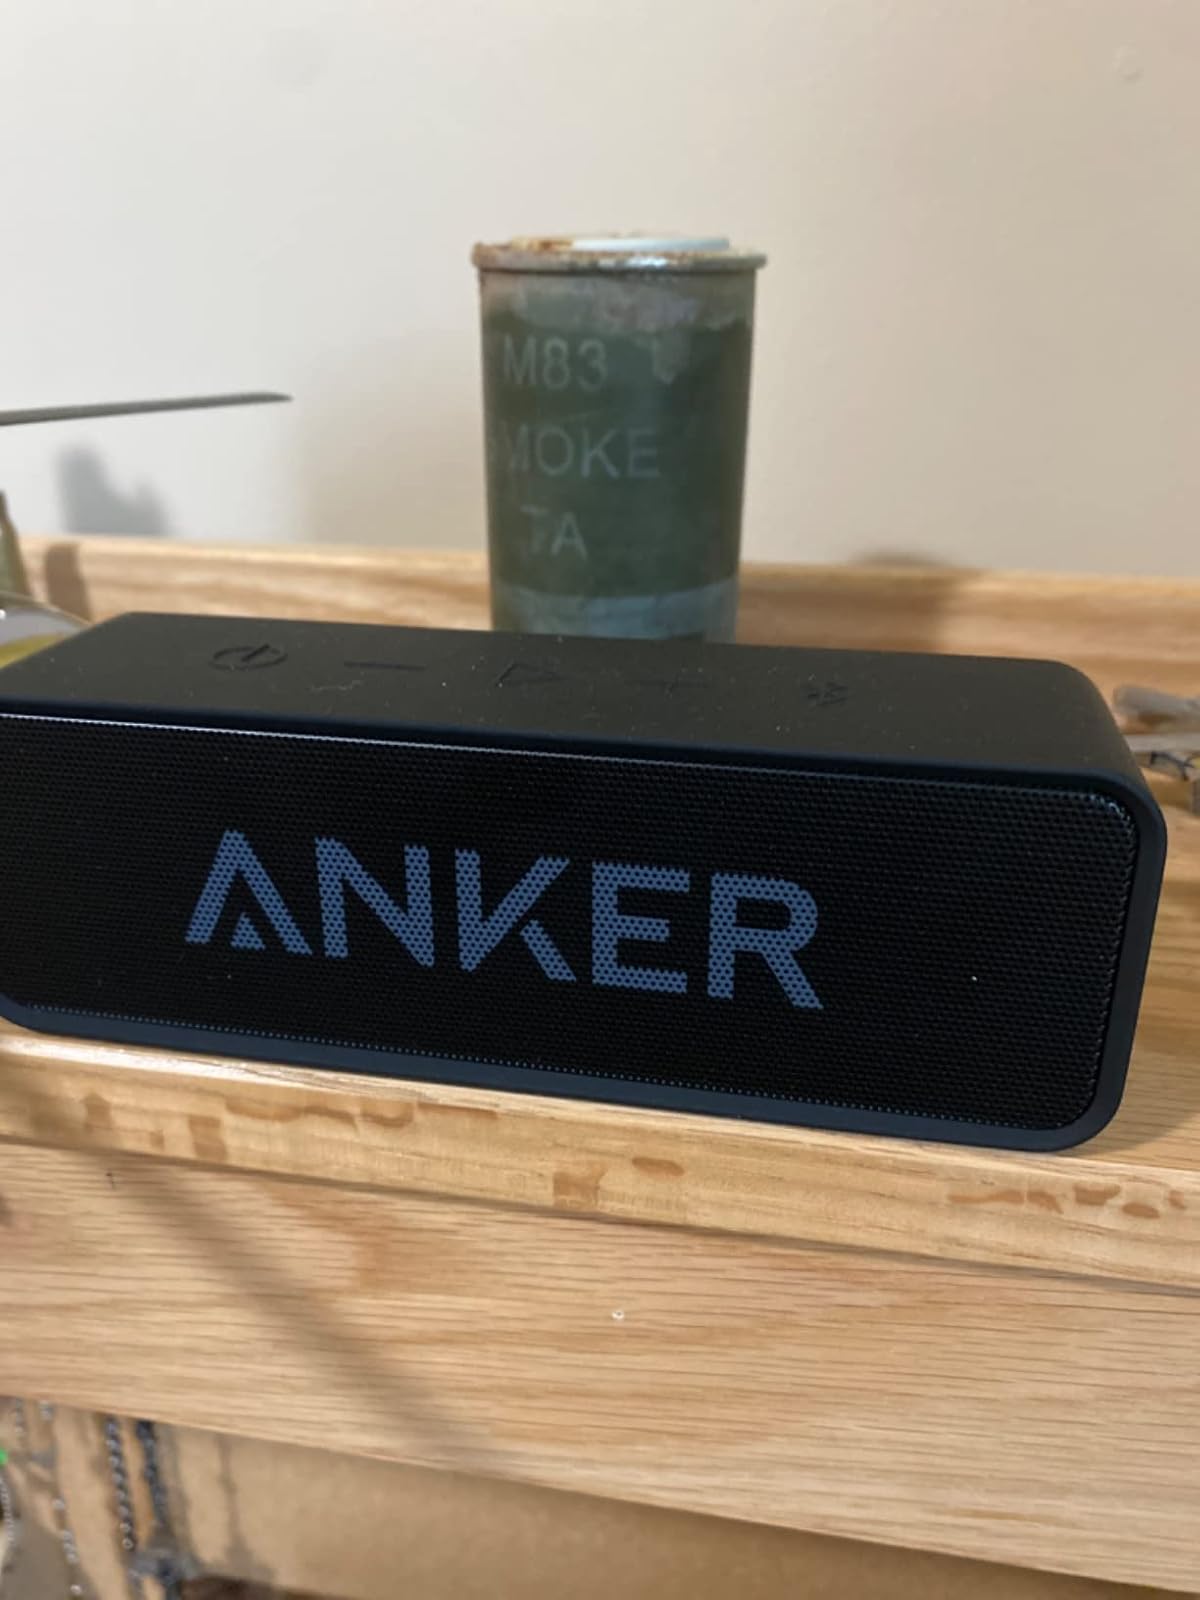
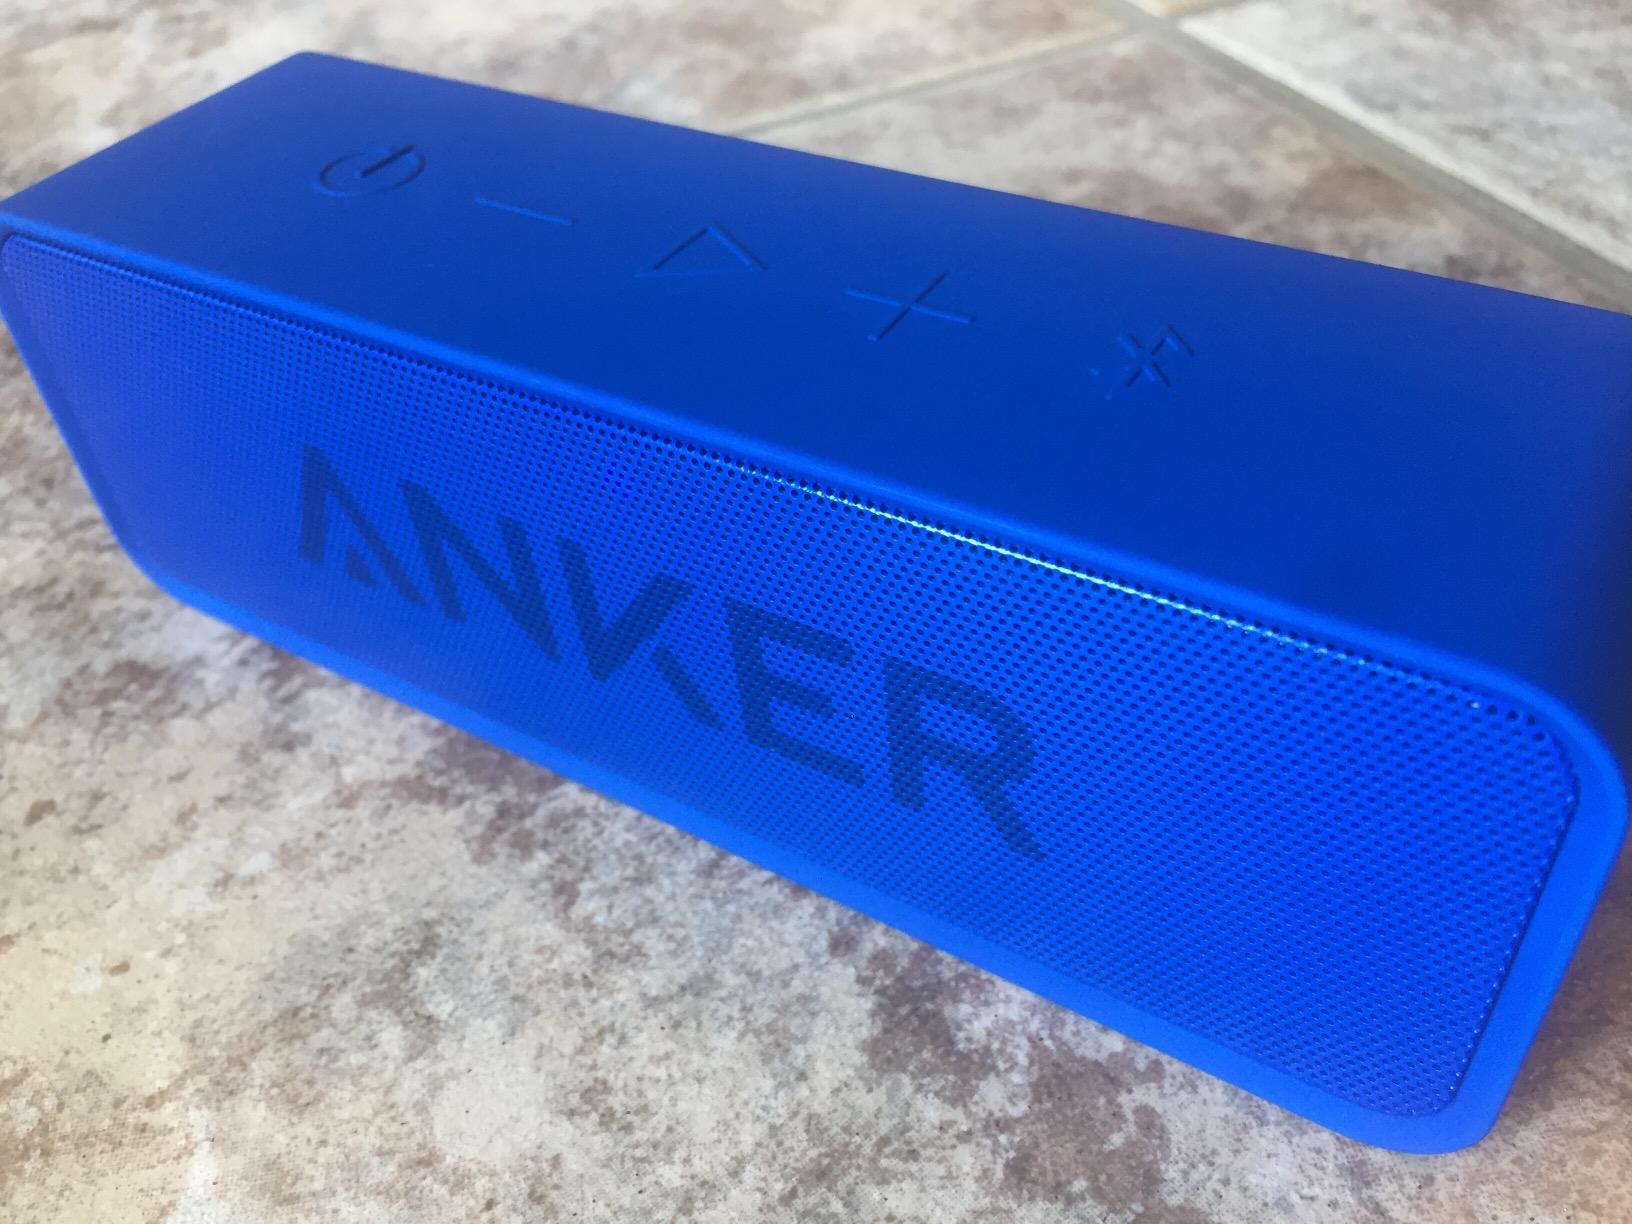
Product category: speaker
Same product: no